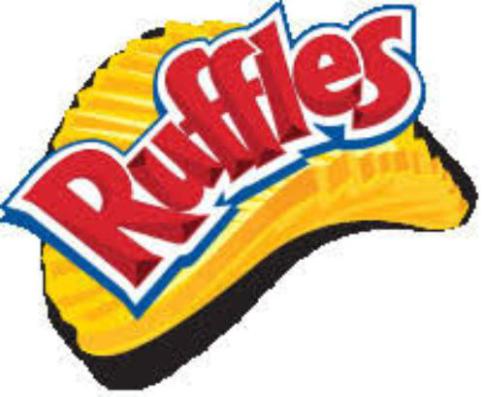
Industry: Food